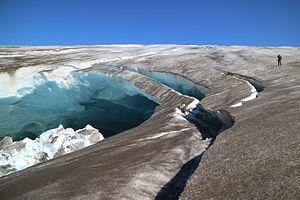
Ammassalik est une île du sud-est du Groenland.